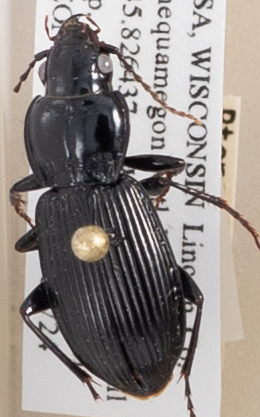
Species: Pterostichus novus
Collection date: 2018-07-24
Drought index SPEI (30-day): -0.71
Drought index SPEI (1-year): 0.17
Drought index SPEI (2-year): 2.09